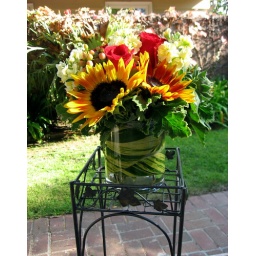
A striated leaf submerged in water in the glass vase was a stunning detail.